1913 Studebaker strike

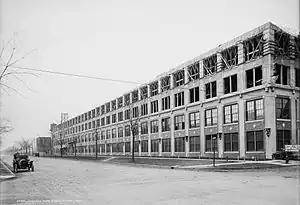
The Packard plant on East Grand Boulevard, c. 1905

Following the initial walkout, the strikers continued to rally and recruit more members from the Studebaker plants, with several sources stating that about 6,000 workers were involved in the strike. The police maintained a presence at these rallies and at speeches given during the workers' lunch hours, the police ordered some speakers to cease when their speeches became more extreme. In addition to Studebaker employees, there were plans to spread the strike to other companies, such as Cadillac and Packard. On June 19, strikers met at Plant #1 and proceeded to march to the Packard plant in an attempt to recruit their workers. The march to the Packard plant on East Grand Boulevard involved about 2,000 strikers and was initially peaceful. The strikers marched around the plant once before police officers, including mounted police, skirmished with the strikers, clubbing many and arresting some of the strikers and IWW members. Walsh, who had been severely beaten, later led a group to protest the arrests and talked to the chief of police, who agreed to allow the strikers to continue picketing but barred them from holding large marches or parades.